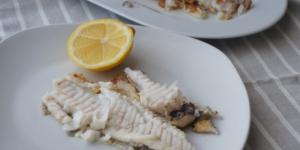
gallo a la plancha